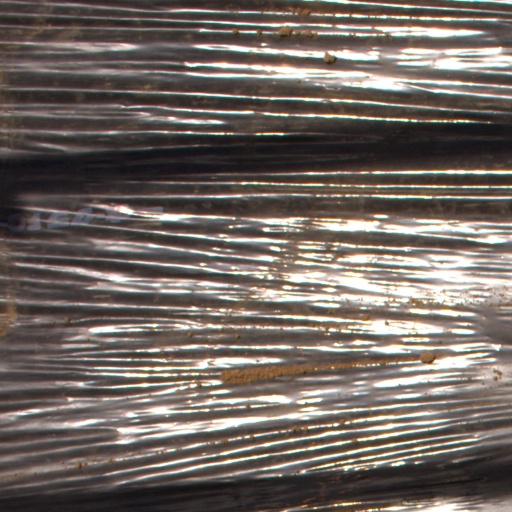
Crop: Jerusalem artichoke